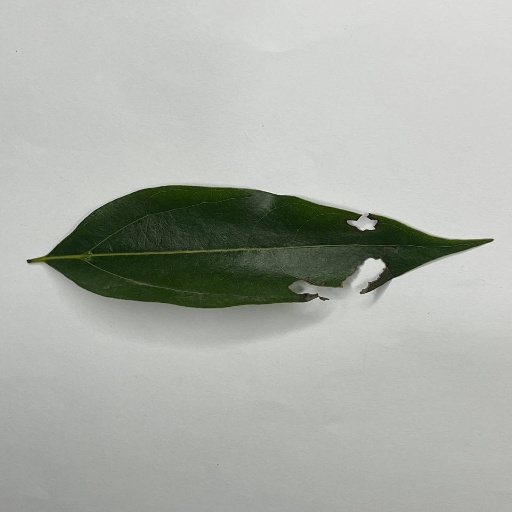
Species: Camphor
Leaf condition: Shot Hole